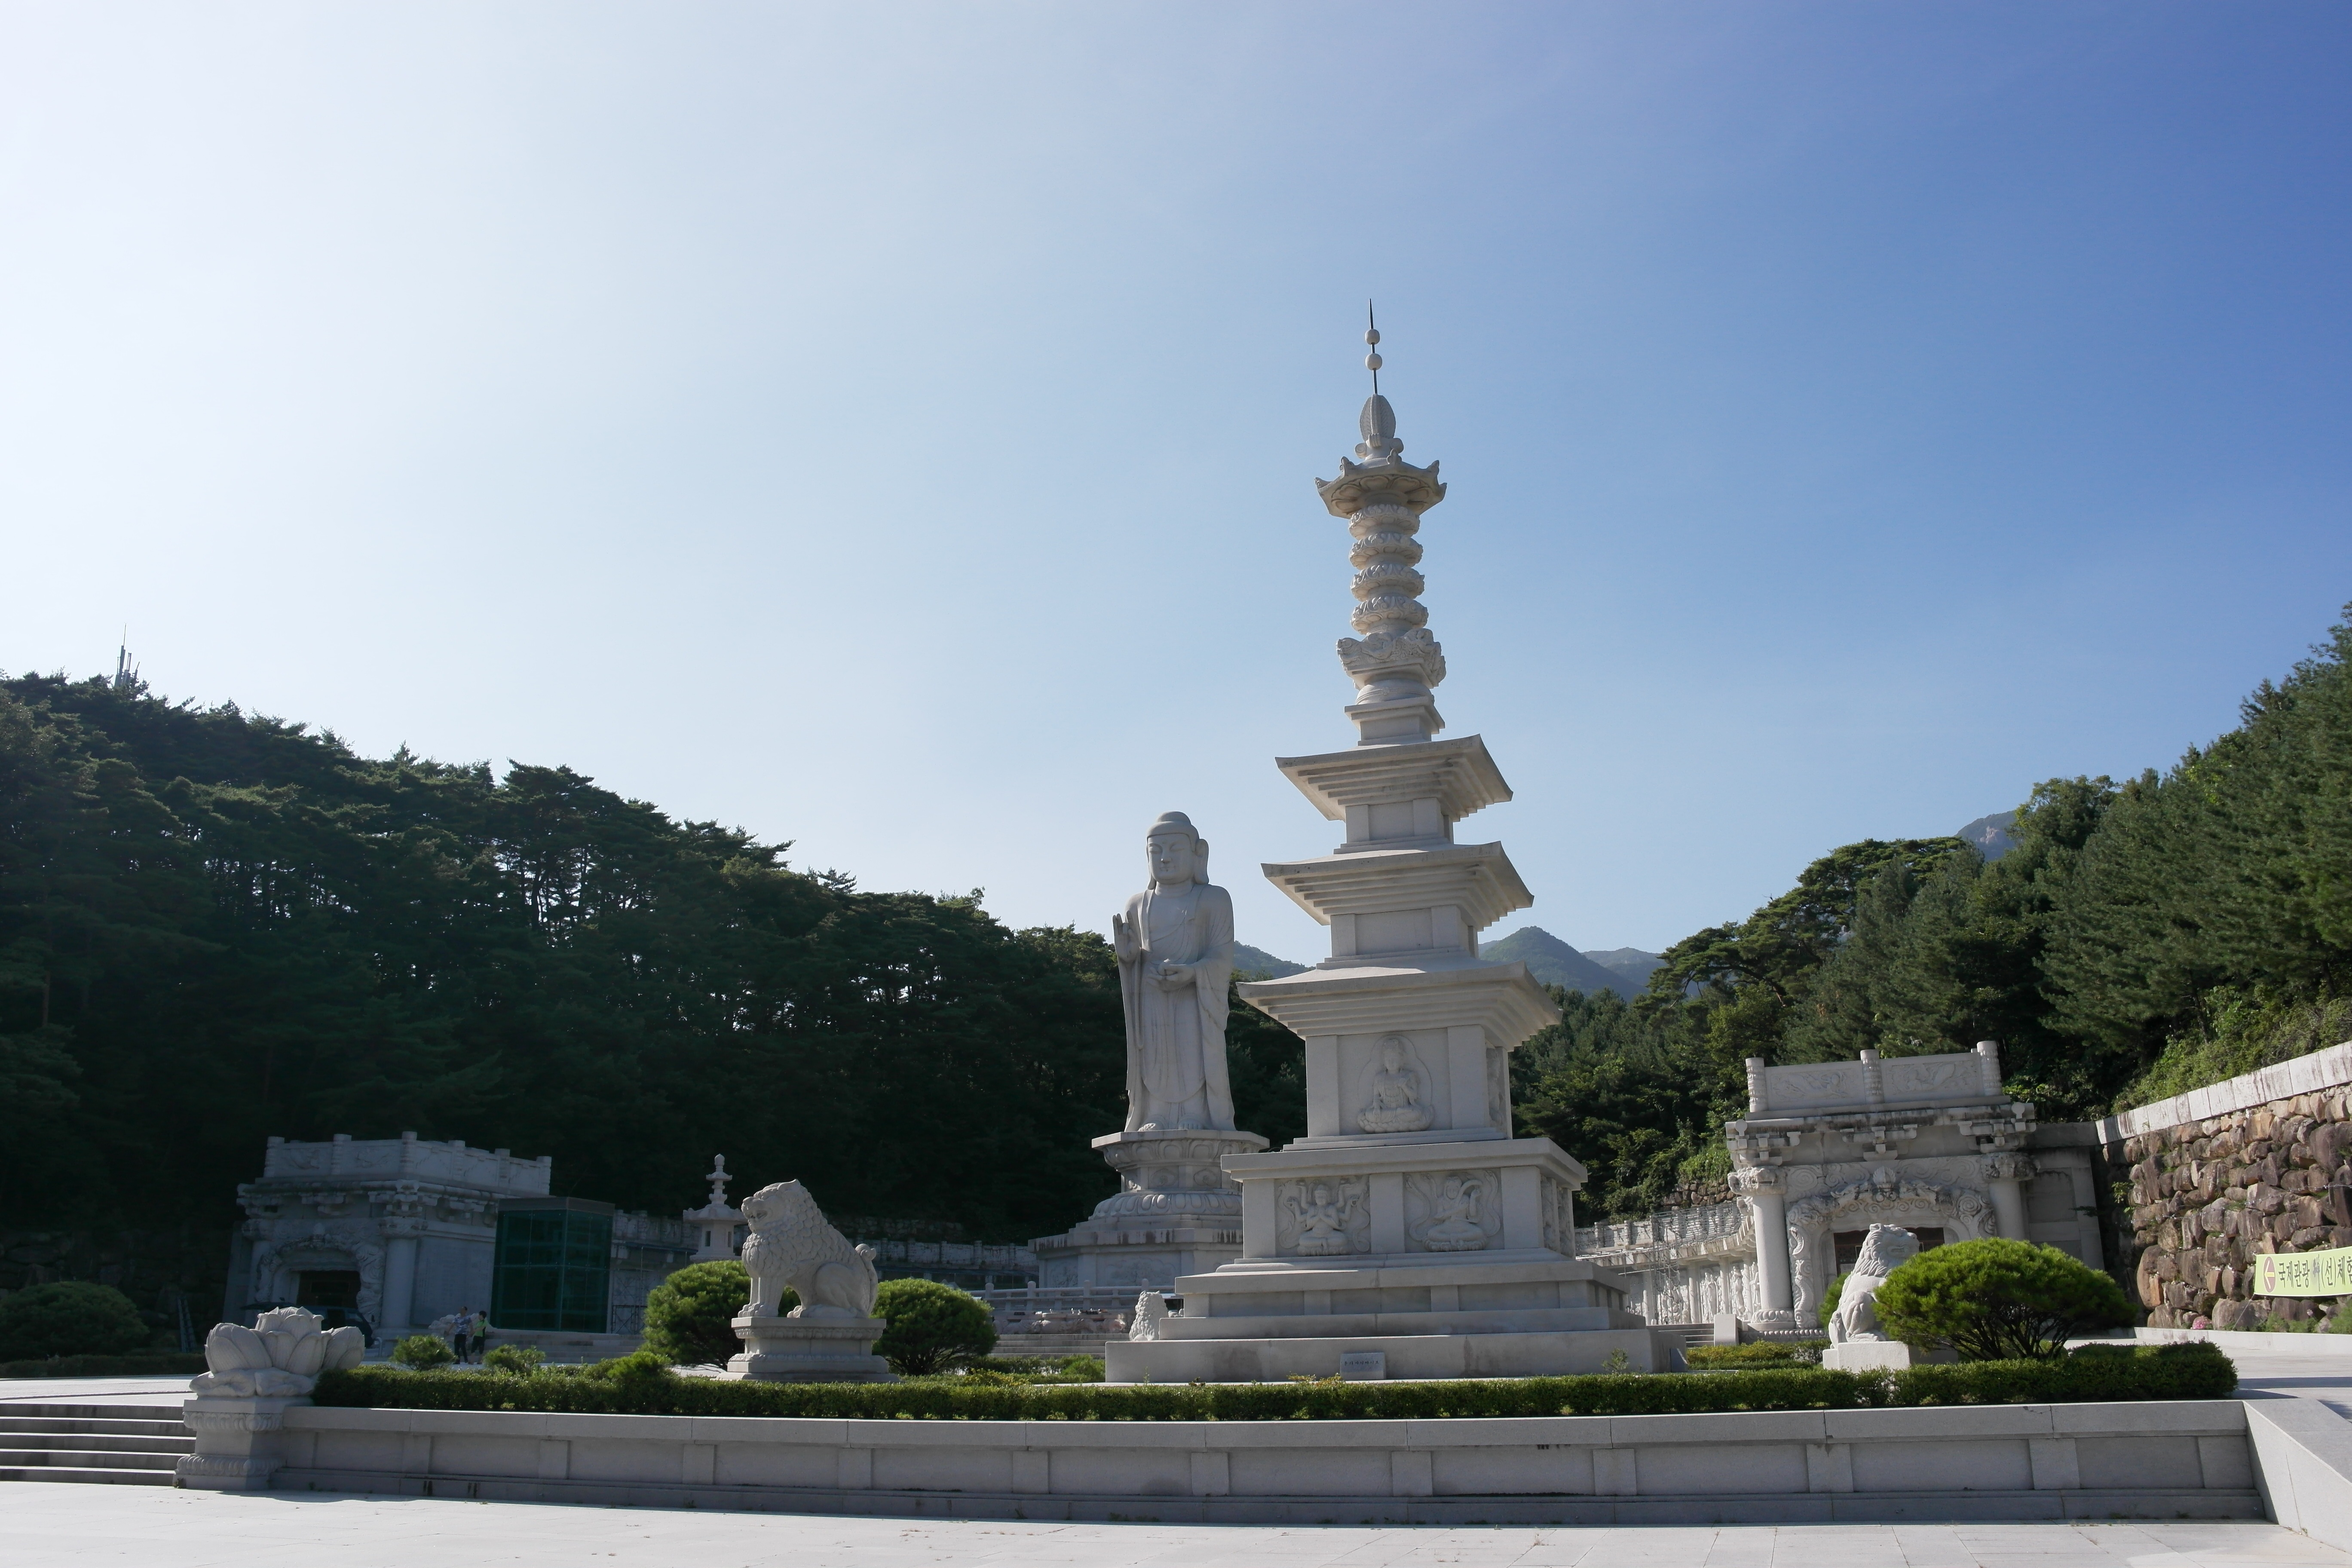
monument, buddhism, religion, landmark, tourism, place of worship, stone tower, memorial, temple, buddha, prayer, top, tourist destination, genesis, section, republic of korea, traditional temples, south korea section, historic site, palgongsan